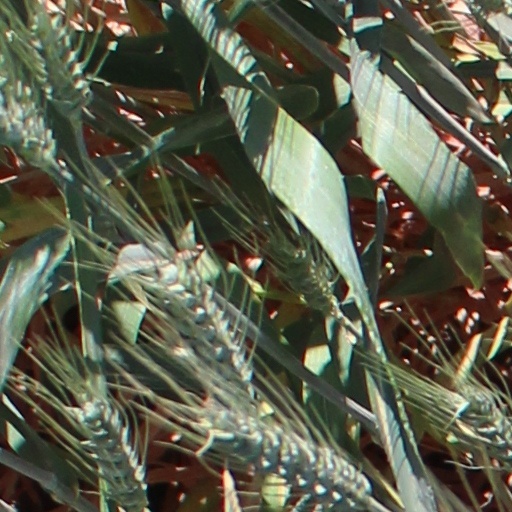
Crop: wheat